COVID-19 pandemic on cruise ships

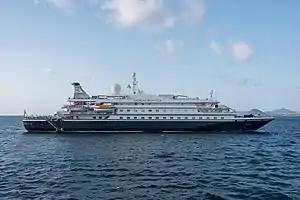
"SeaDream I" in 2017

It was announced on 26 March 2020 that seven passengers on , moored off the coast of Western Australia, had tested positive for coronavirus. The ship docked at Fremantle in Western Australia on 27 March. Most of the 850 passengers flew home from Perth to Germany on 28–29 March. 41 passengers and crew tested positive to COVID-19 and are being treated in Perth hospitals. On 1 April, the ship had 450 crew and about a dozen passengers on board. The Australian Government directed "Artania" to leave port, but the ship demanded to stay another 14 days, presumably so that they could be treated if COVID-19 symptoms developed. According to the Australian Attorney-General, Christian Porter, "there are still 12 passengers on board some of whom are very unwell. And their level of either illness or frailty is such that they cannot get in a plane."